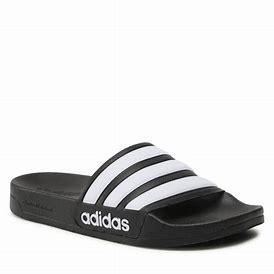
Brand: Adidas
Model: Adilette Shower